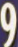
Number: 9